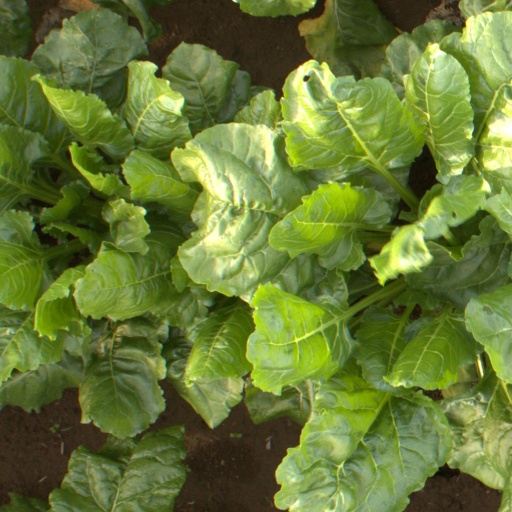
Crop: sugar beet